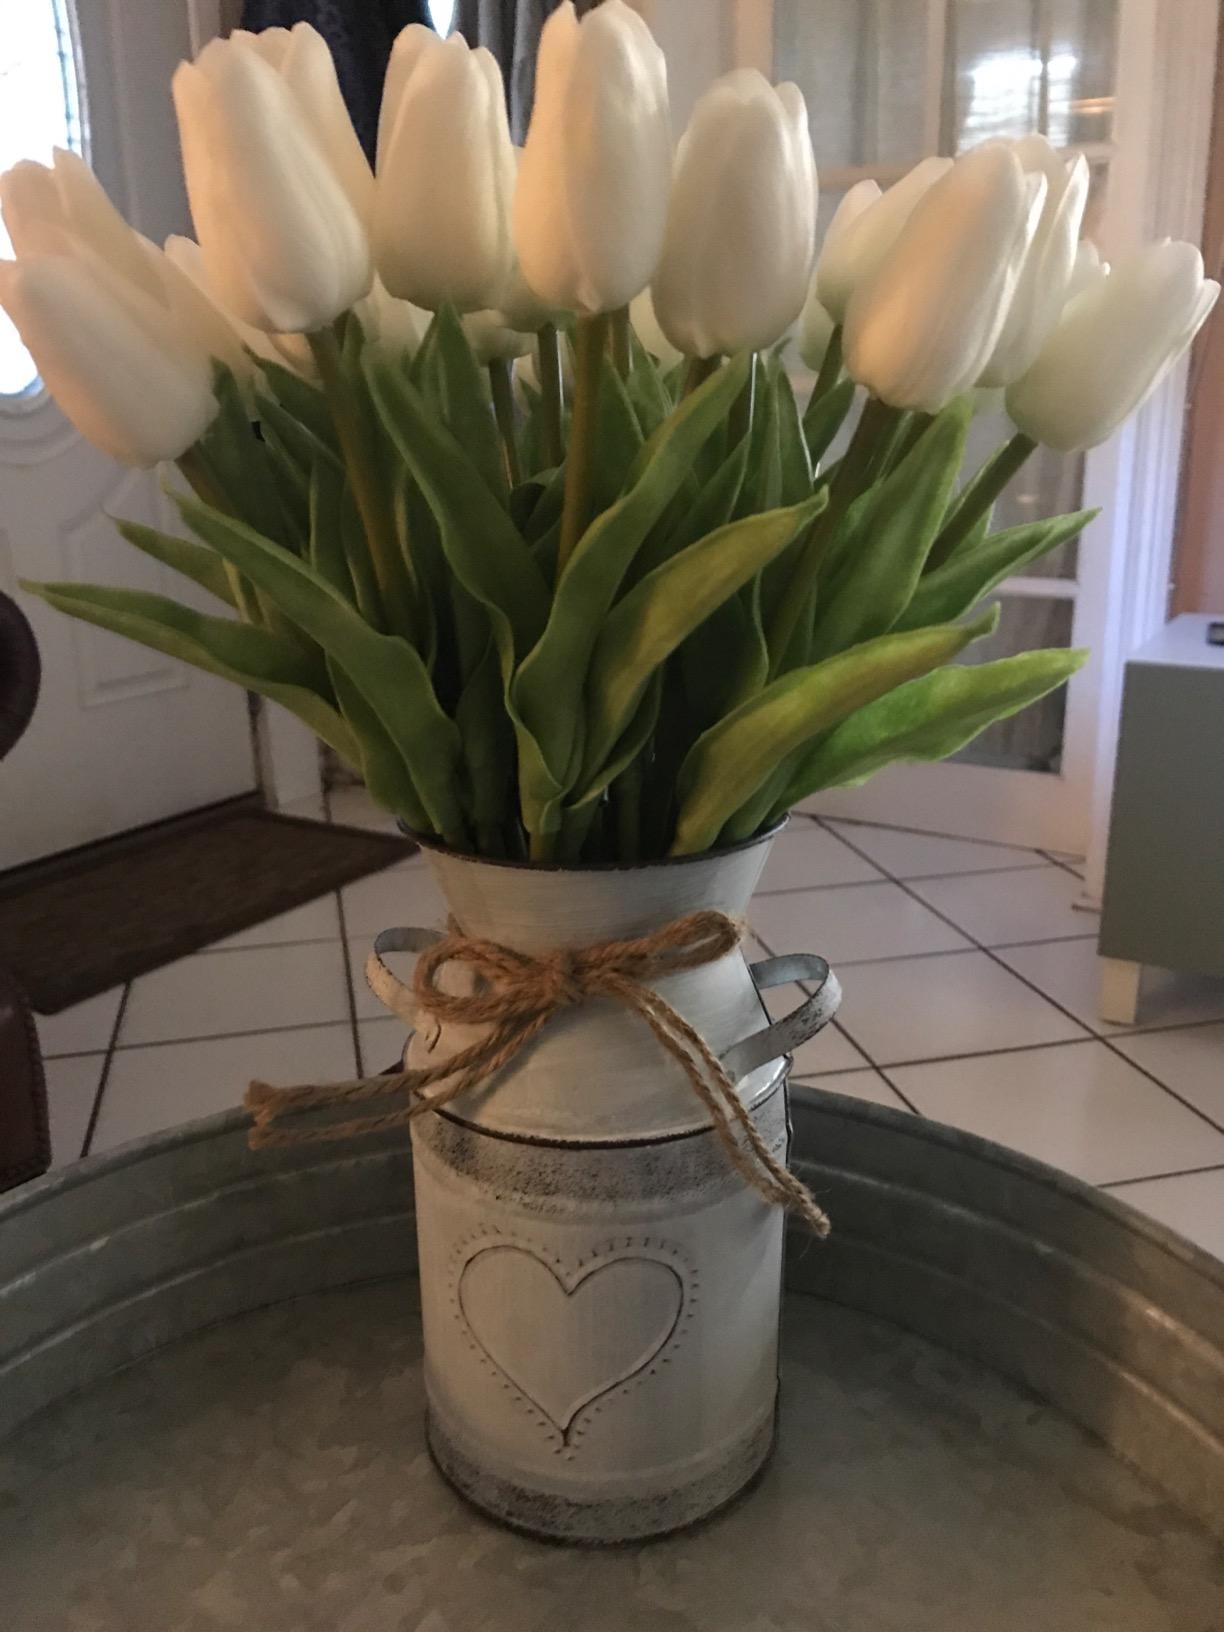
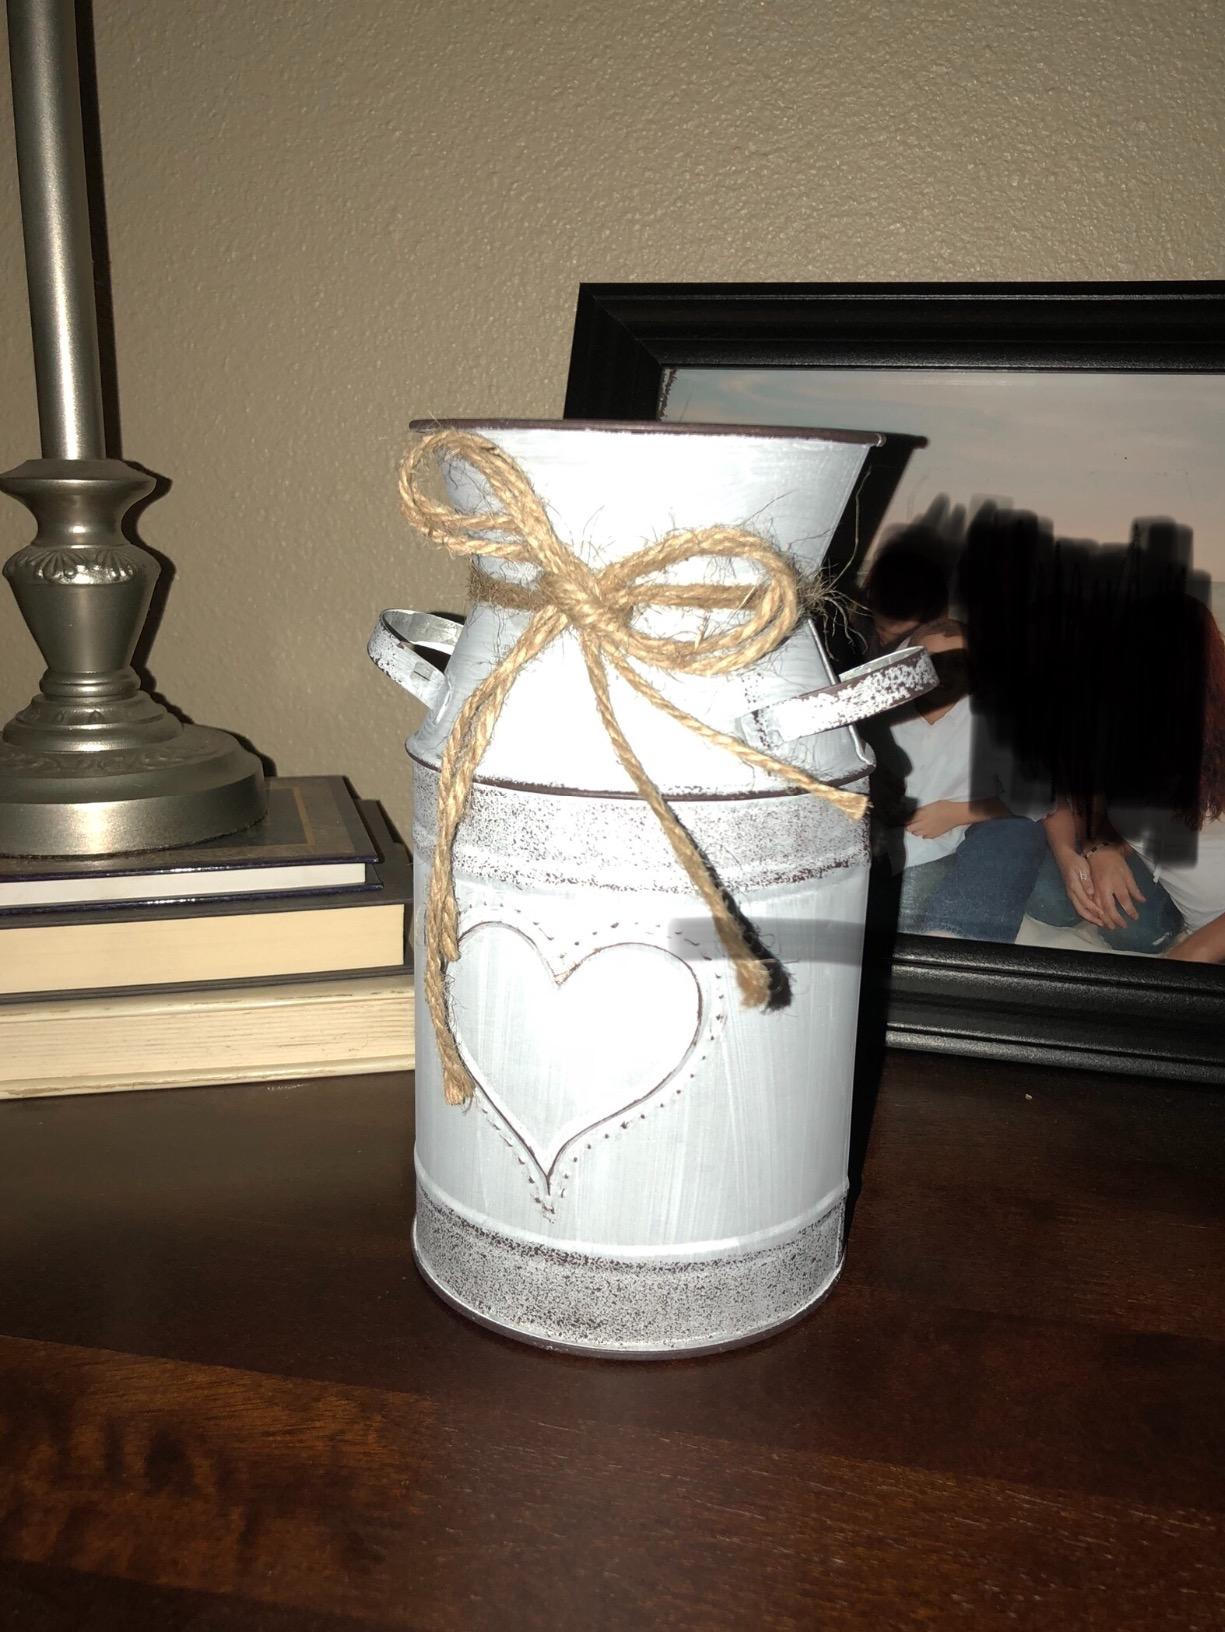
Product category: vase
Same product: yes